Charles Wang

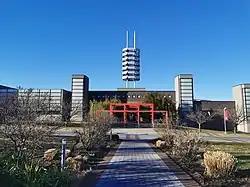
The Charles B. Wang Center

Wang was an active philanthropist and in 1999 established the Charles B. Wang Foundation with the goal of donating to numerous charities that focused on bettering the lives of children and the disenfranchised. He worked with such causes as Smile Train, the World Childhood Foundation, the Plainview Chinese Cultural Center and the National Center for Missing and Exploited Children, among others. His donation of over $50 million to Stony Brook University for the construction of the Charles B. Wang Center was, at the time, the largest in history to a State University of New York school. He also funded the expansion of the Chinatown Health Clinic which was renamed the Charles B. Wang Community Health Center.